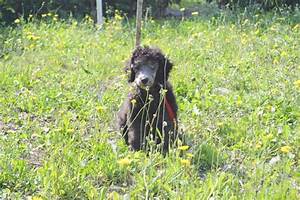
Label: dog